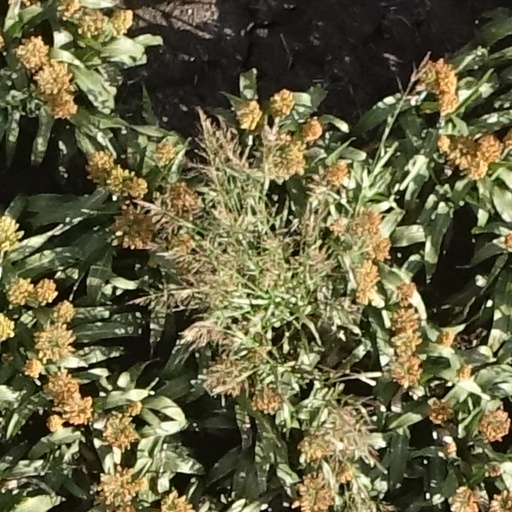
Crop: sorghum